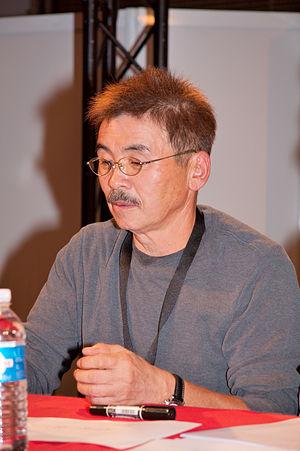
Séance de dédicaces avec Masami Suda lors de la Chibi Japan Expo 2007 (Paris, France).